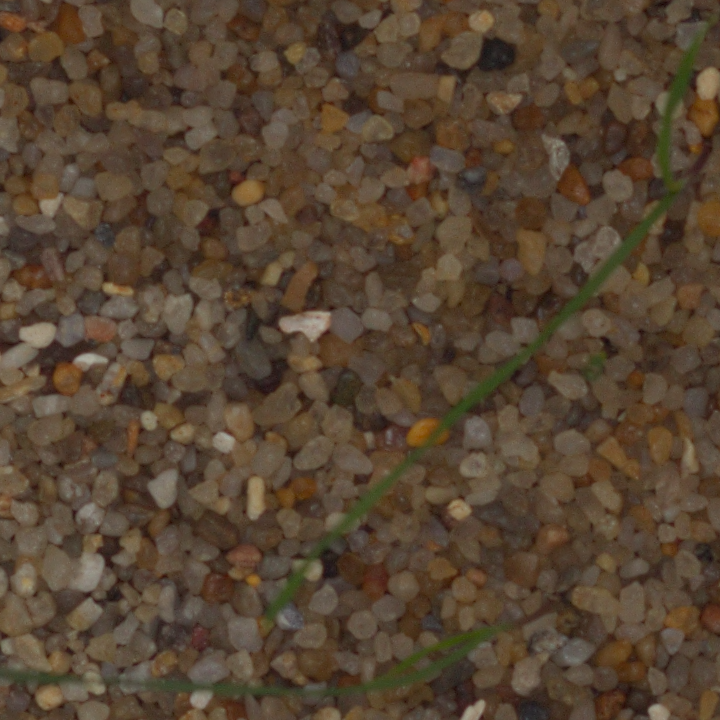
Label: black_grass